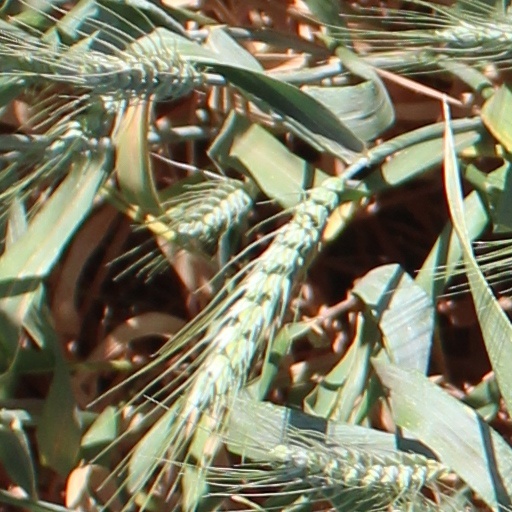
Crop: wheat